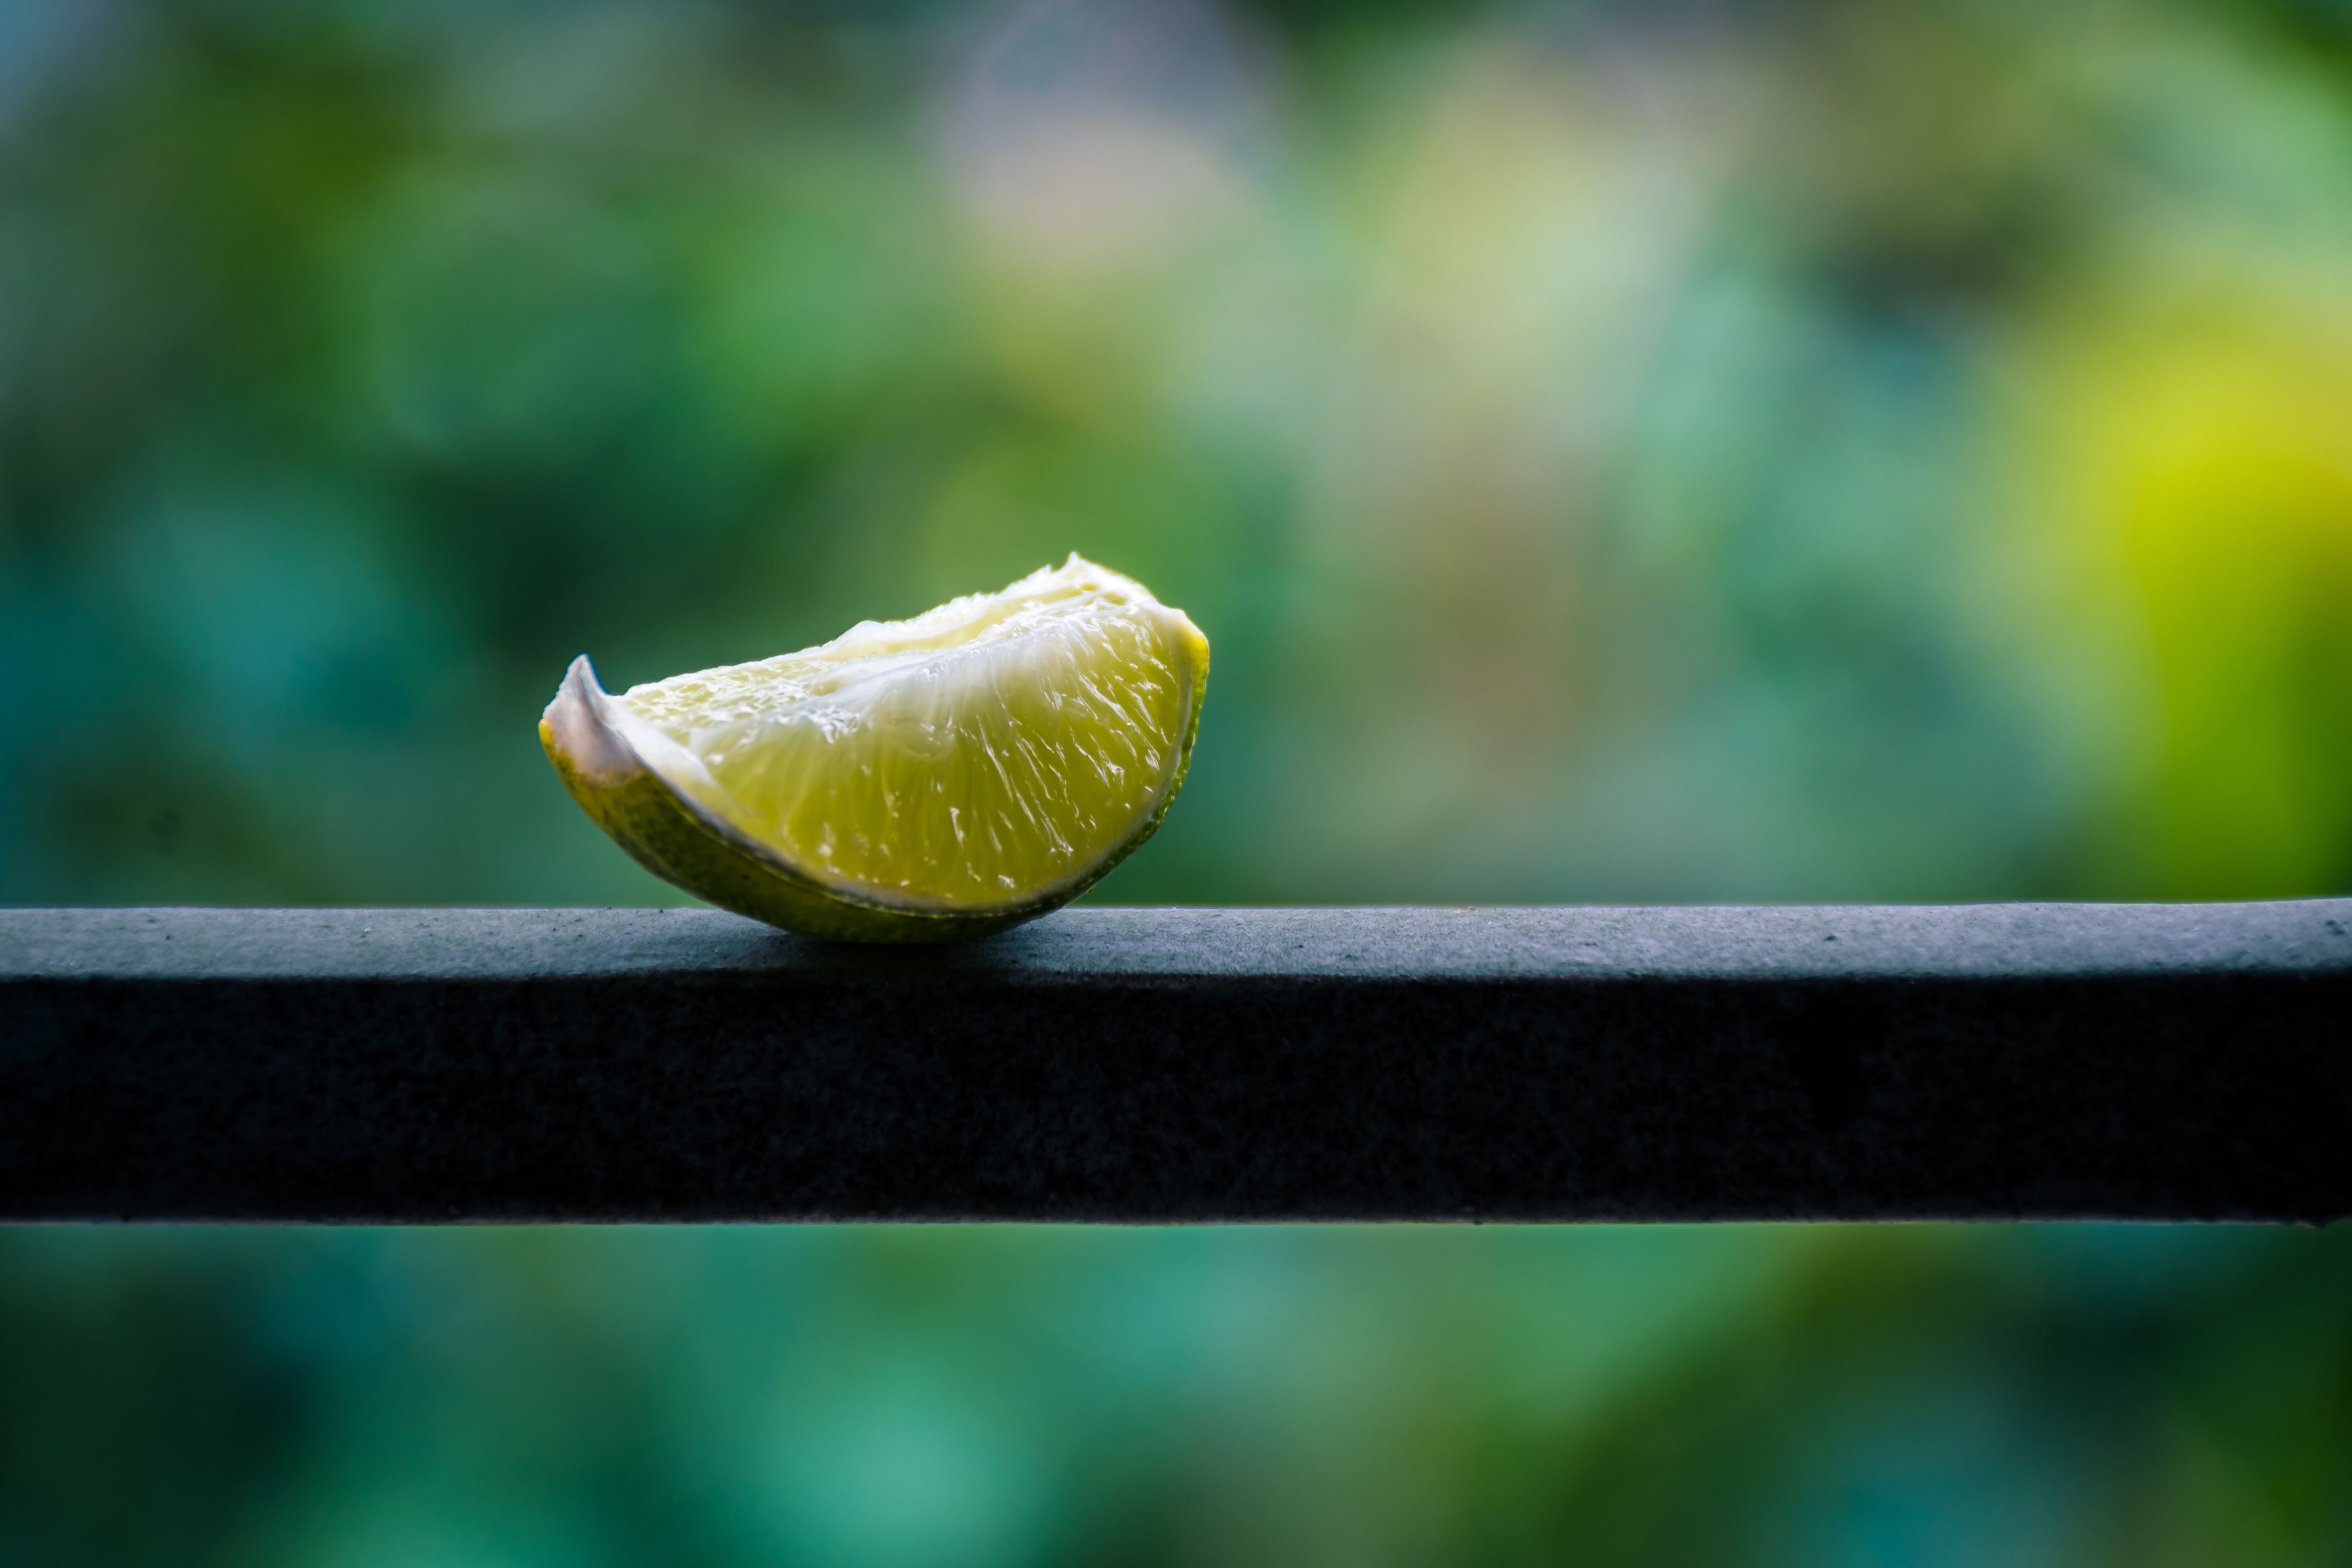
tree, nature, branch, plant, photography, fruit, sunlight, leaf, flower, food, green, produce, yellow, flora, fauna, close up, bud, citrus, macro photography, plant stem